Jonas H. McGowan

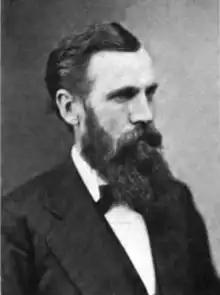
Jonas Hartzell McGowan

Jonas Hartzell McGowan (April 2, 1837 – July 5, 1909) was a politician from the U.S. state of Michigan.